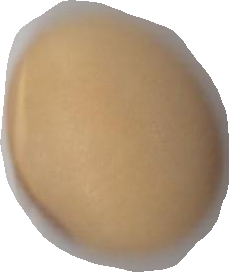
Variety: Anjasmoro